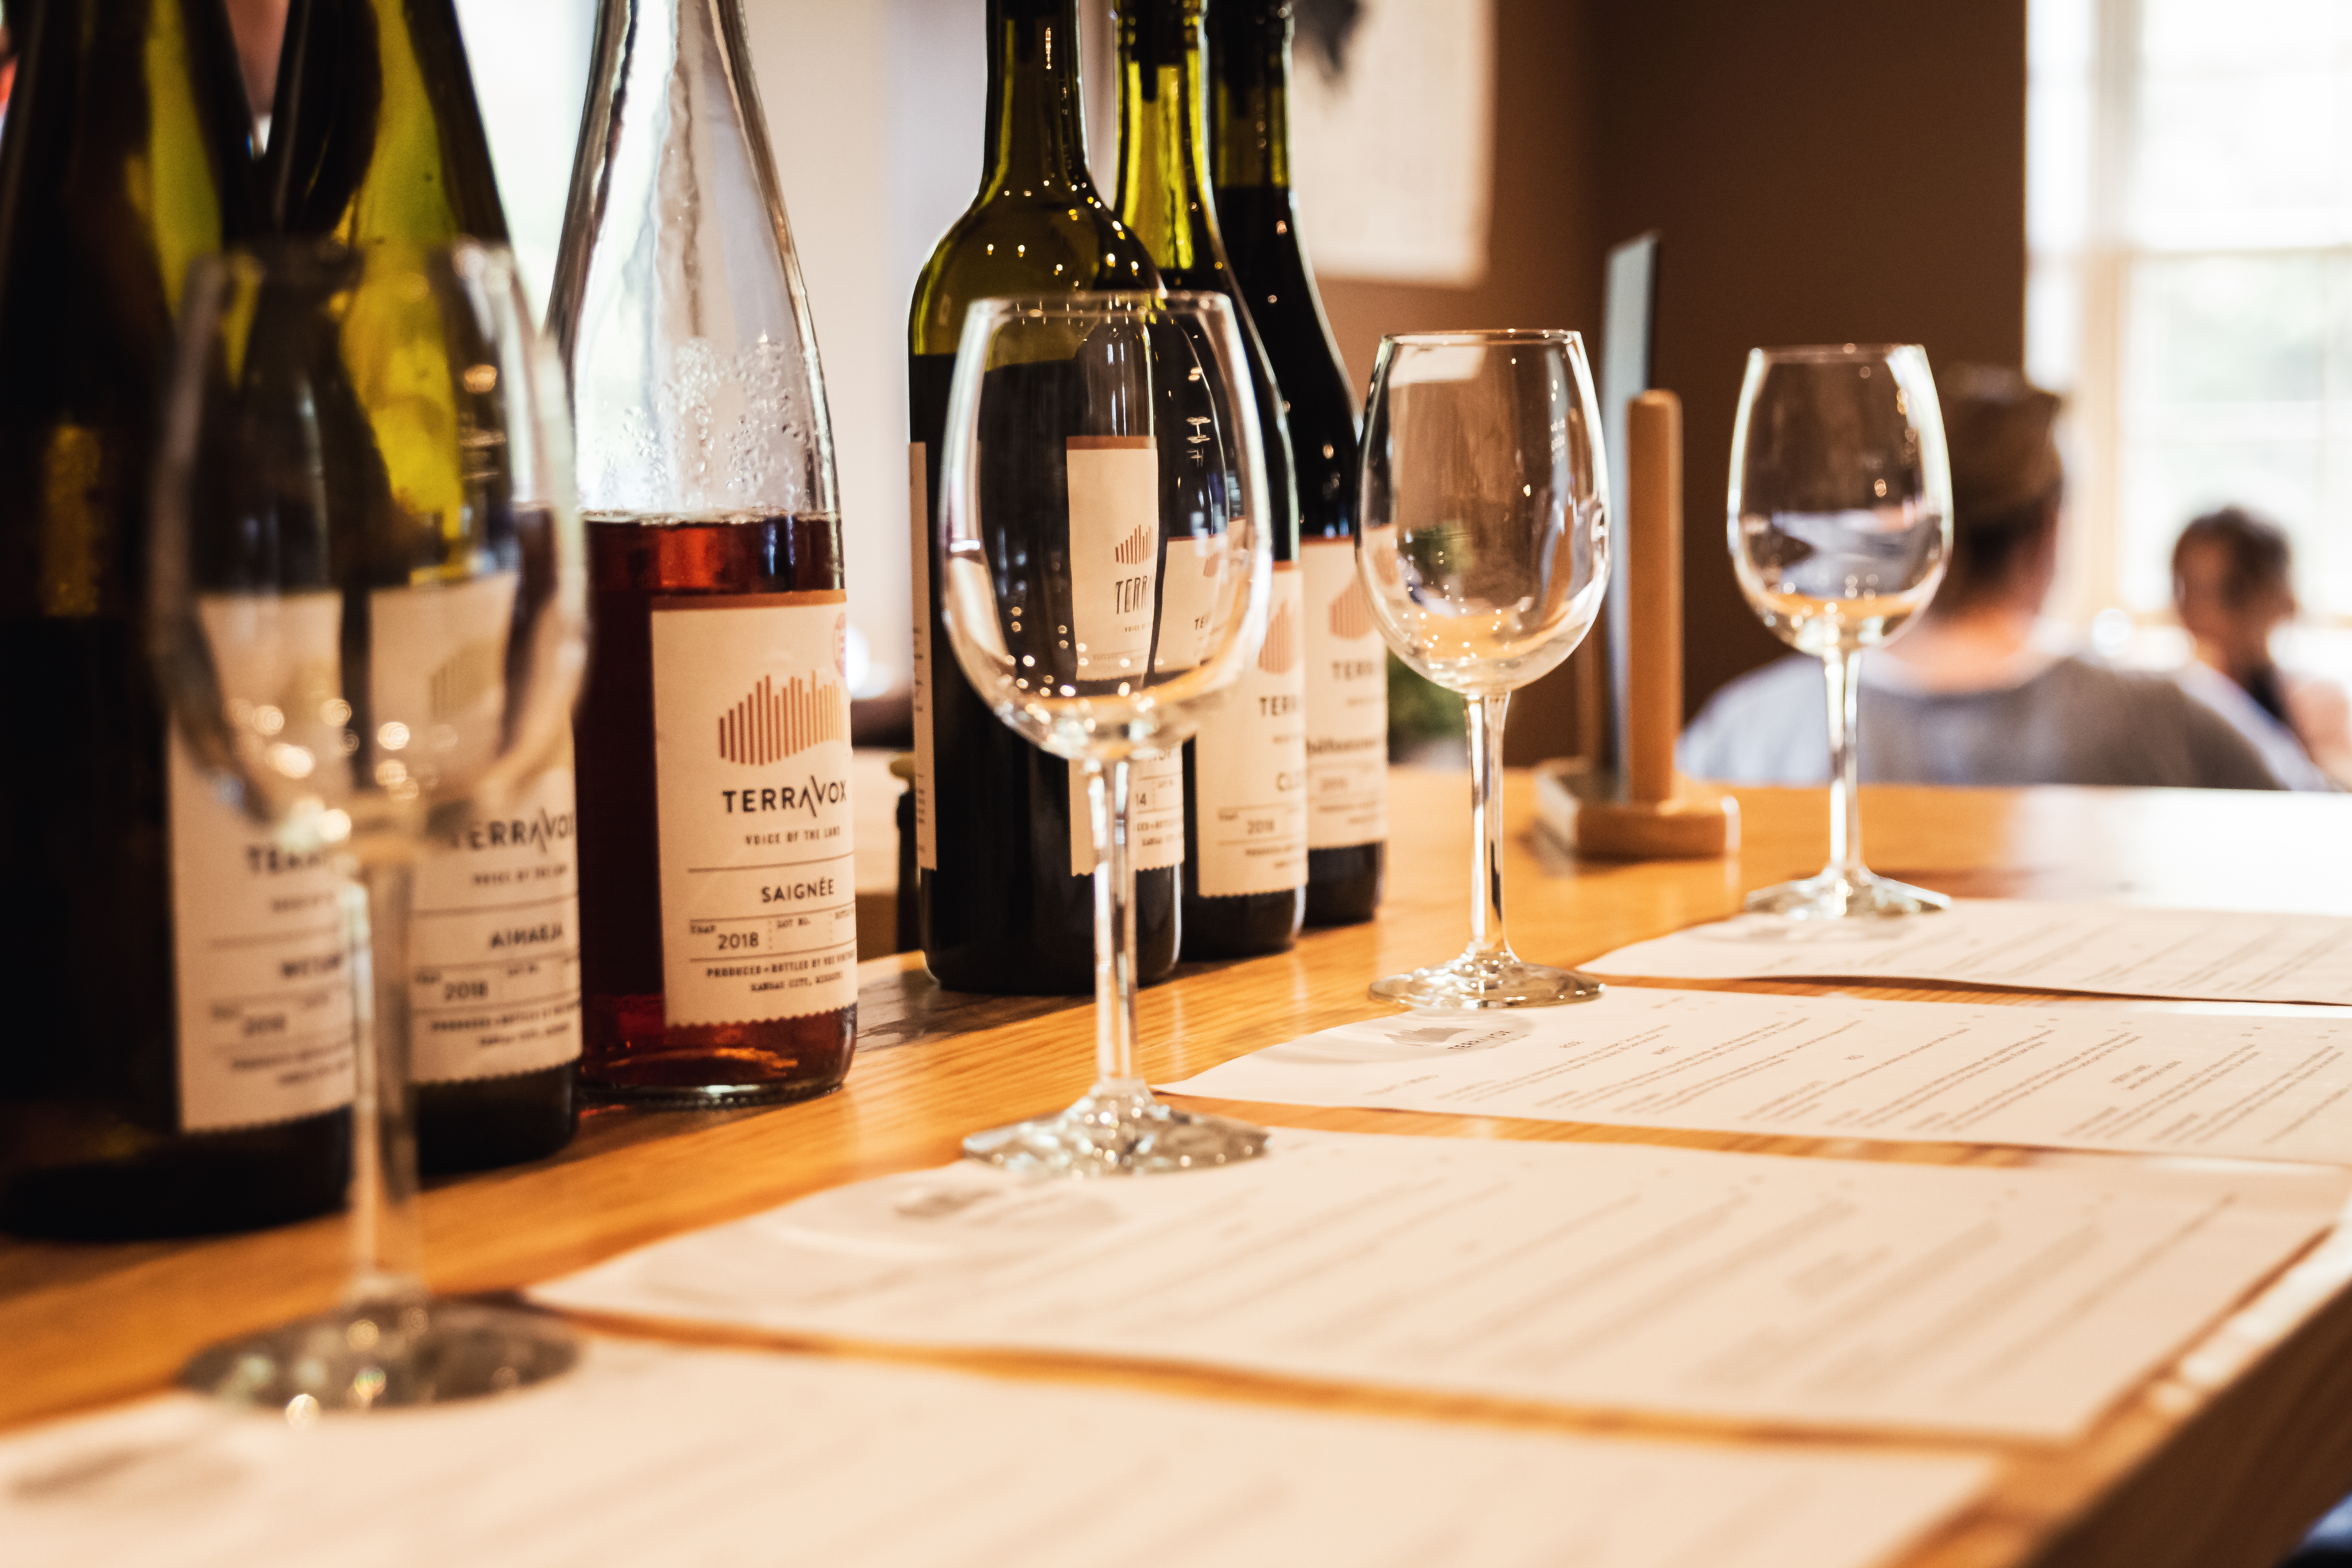
wine glass, drink, stemware, wine, restaurant, alcoholic beverage, wine bottle, glass bottle, champagne stemware, yellow, glass, drinkware, bottle, wine tasting, tableware, distilled beverage, alcohol, barware, table, calligraphy, red wine, champagne, furniture, liqueur, white wine, interior design